CaixaForum Lleida

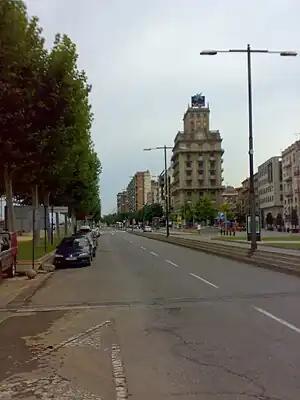
The building hosting CaixaForum Lleida.

CaixaForum is a cultural centre managed by Fundación “La Caixa” located at 3 Avinguda de Blondel, in the city of Lleida, cornering Avinguda de Madrid, in the building popularly known as "Montepío" after the former name of a bank located in this building. The building, which was the site of Cine Viñes, became the cultural centre of Fundación “La Caixa” in 1989, so we can say that this building has always been related to cultural activities. It was later renamed in 2008 to keep the same naming convention as other centres from La Caixa.